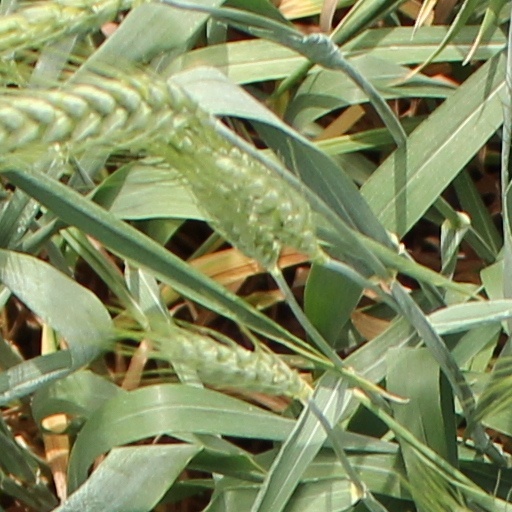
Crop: wheat